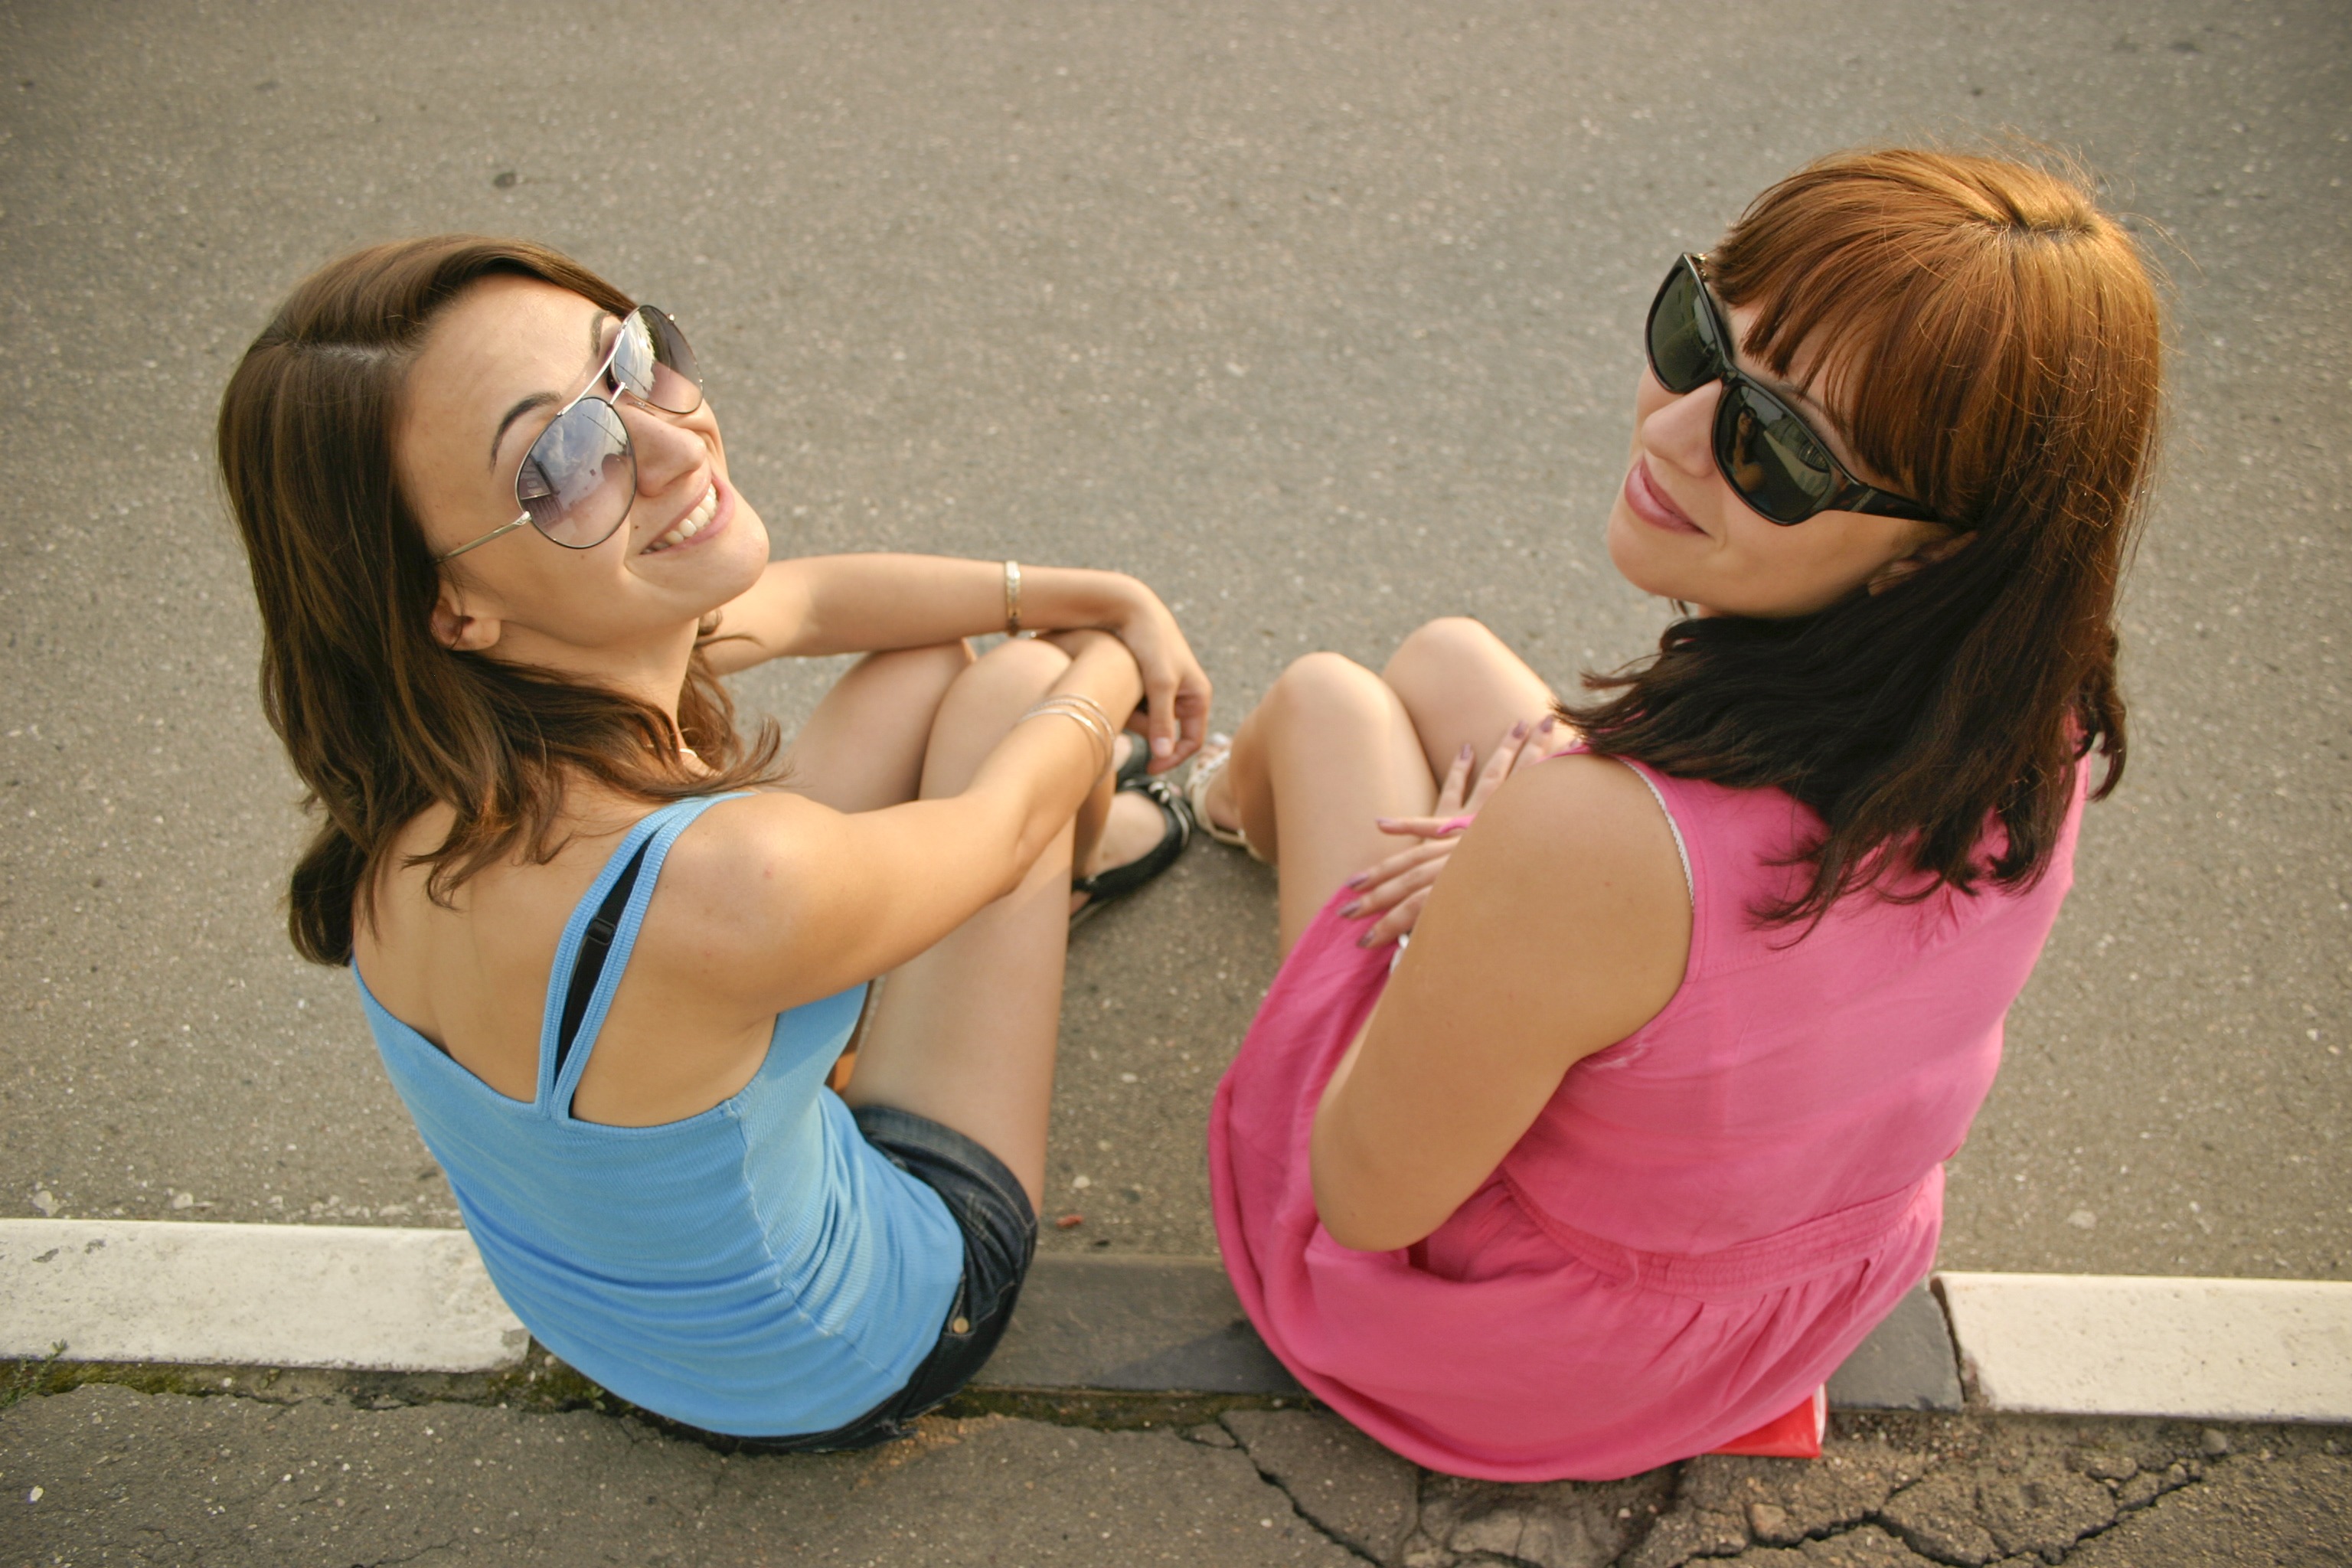
person, girl, road, summer, leg, model, clothing, lady, human body, girls, beauty, blond, interaction, photo shoot, human action, physical fitness